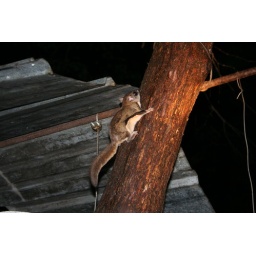
These flying squirrels are on the bird and squirrel feeder in the from yard. Neat little critters